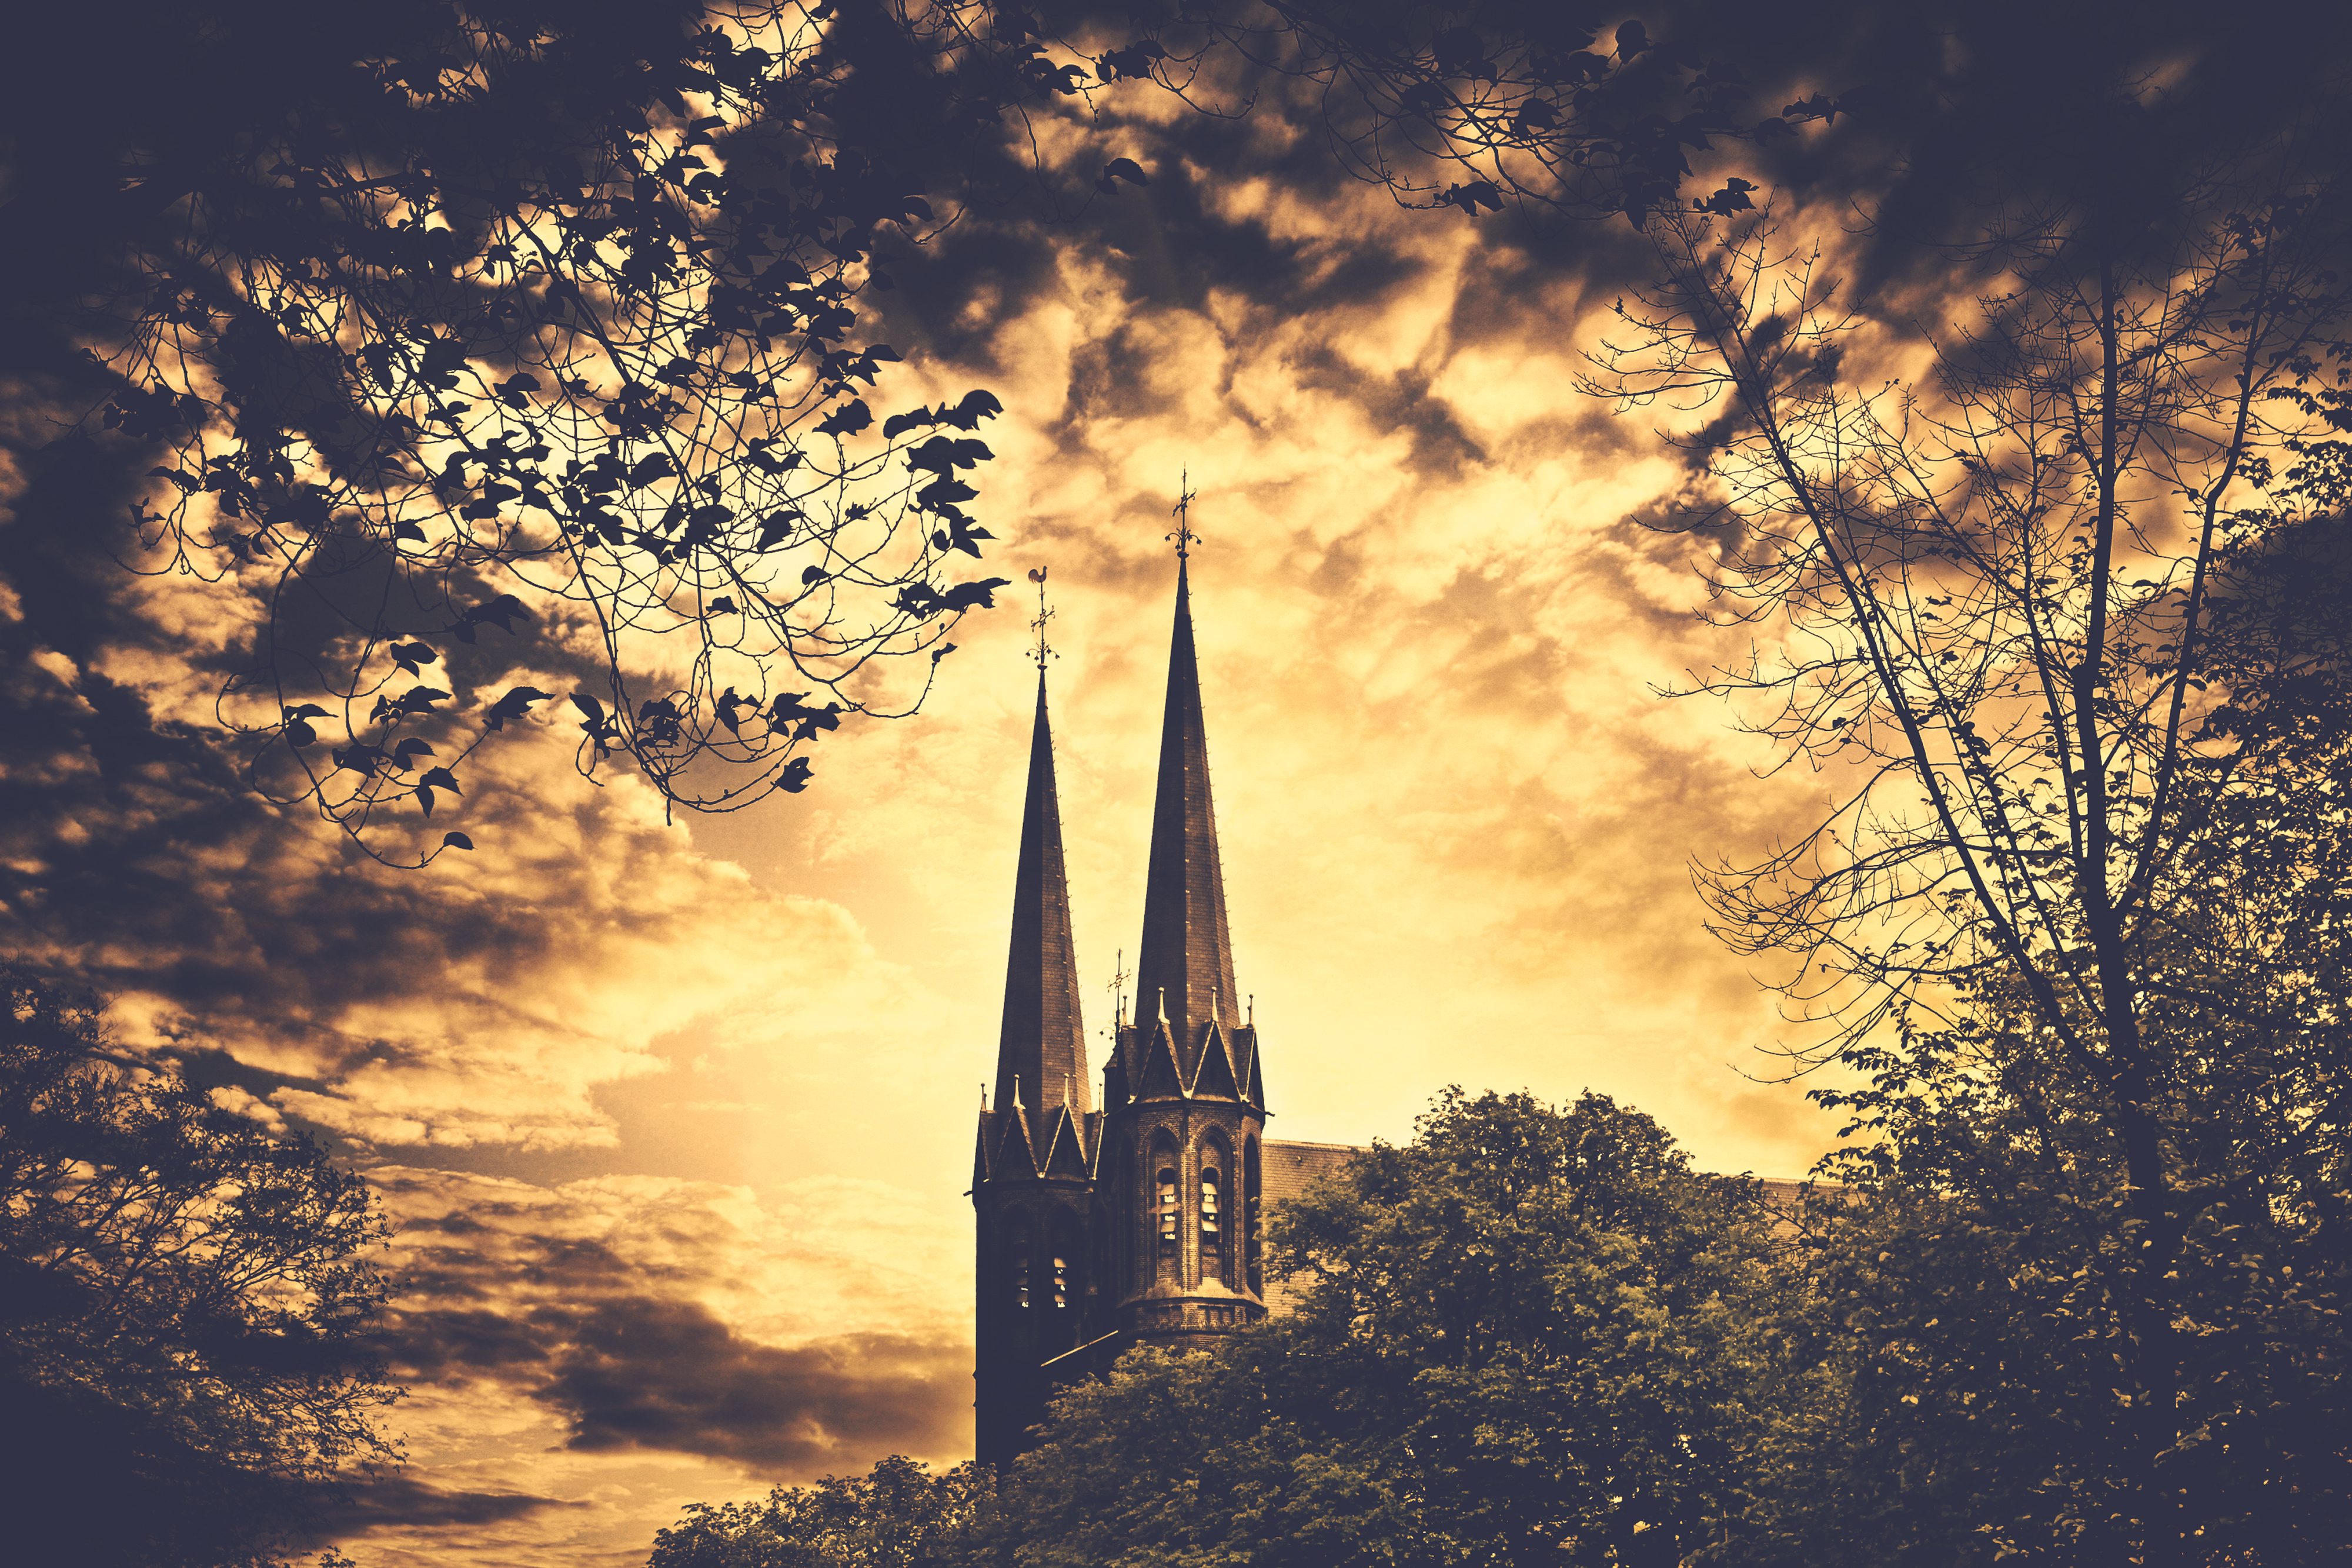
tree, nature, horizon, silhouette, light, cloud, architecture, sky, sun, sunrise, sunset, sunlight, morning, dawn, atmosphere, dusk, evening, reflection, trees, clouds, atmospheric phenomenon, woody plant